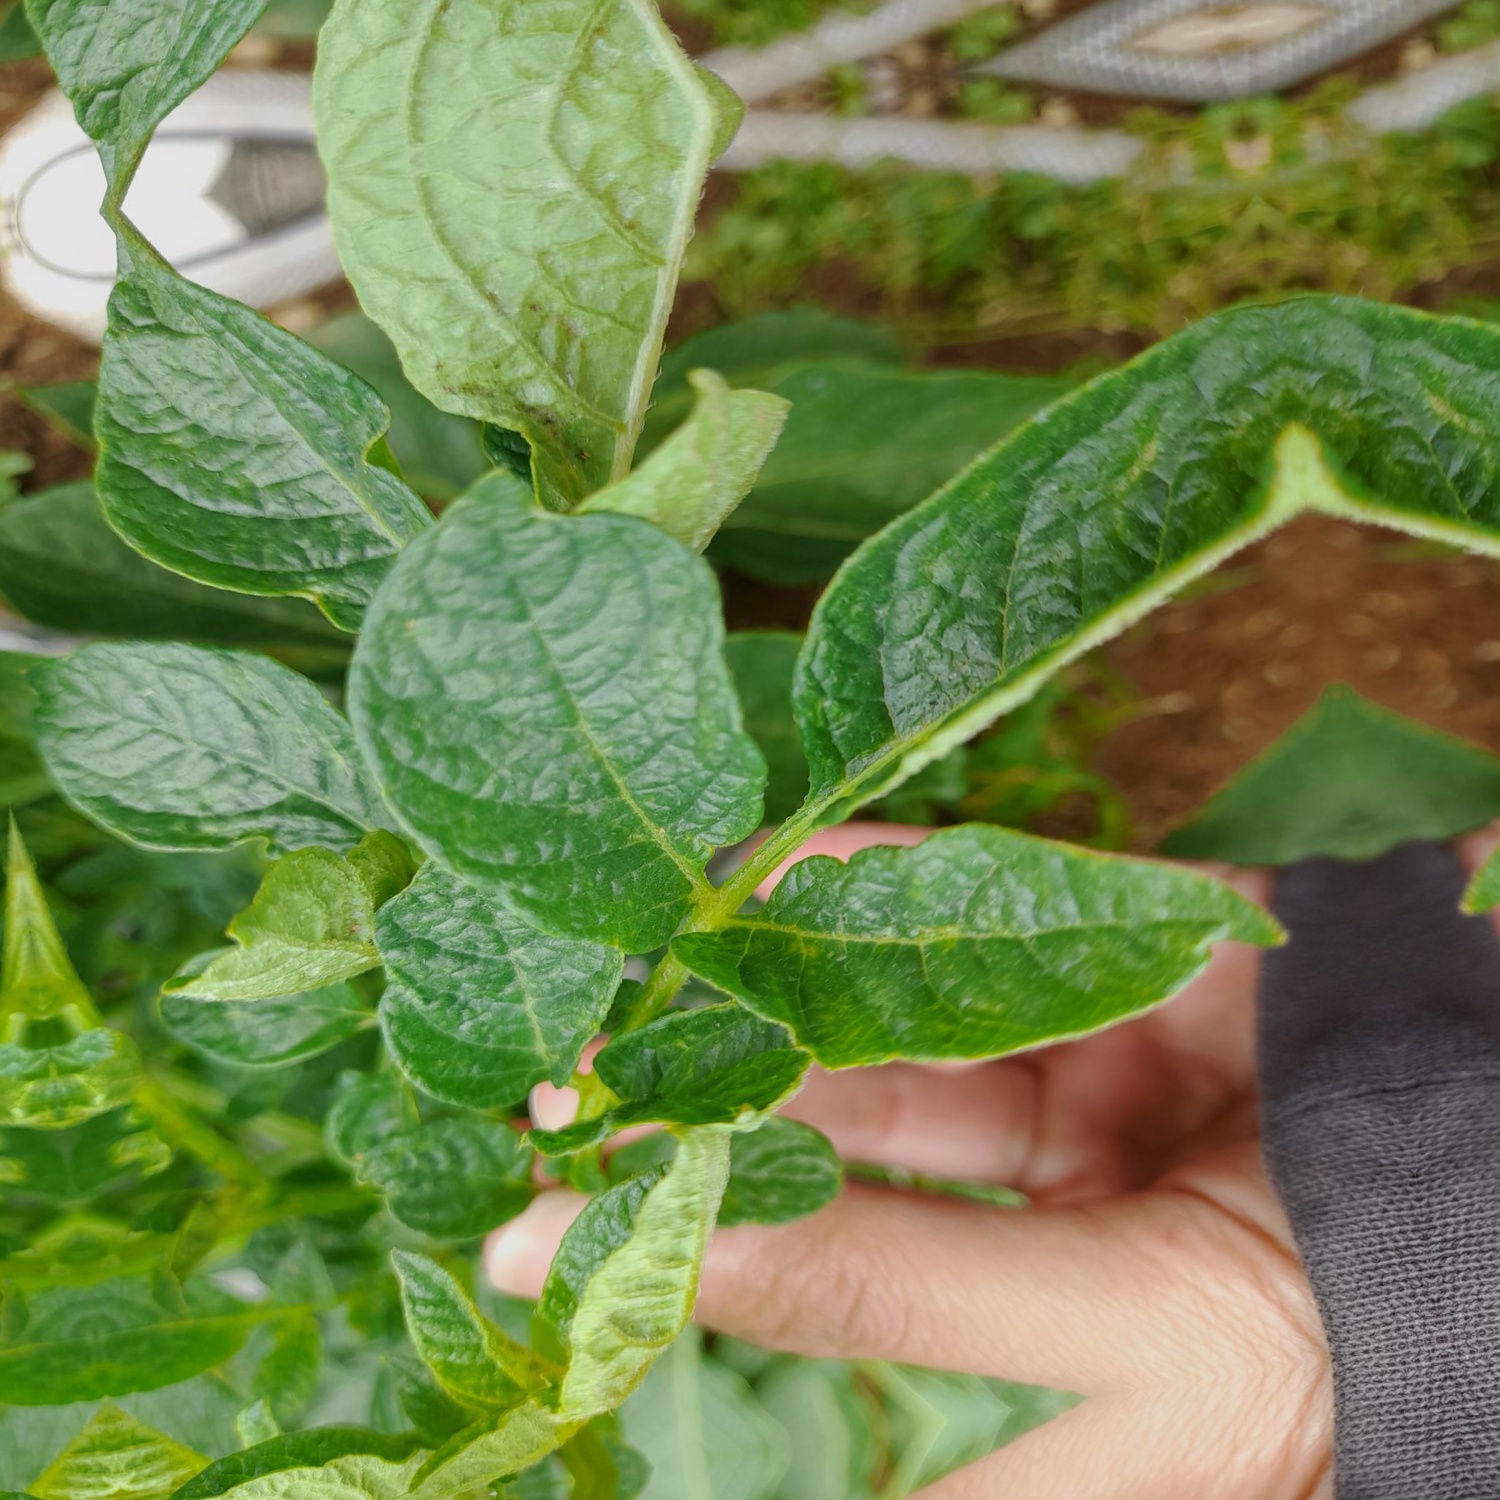
Etiqueta: Virus